Castle of Lorca

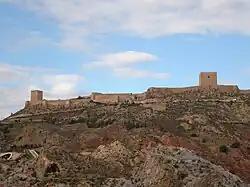
Fortaleza del Sol.

The remains of the Jewish Quarter extended over an area of 5,700 square m, and 12 homes and a synagogue have been found; the synagogue dates from the 14th century and is the only one found in the Murcia. The streets of the town had an irregular layout, adapted to the landscape, and is divided into four terraces. The synagogue was in the central location, and around it were the homes. The homes were of rectangular shape, with various compartmentalized rooms. The living quarters were elevated and a common feature was benches attached to the walls, kitchens, stand for earthenware jars, or cupboards.